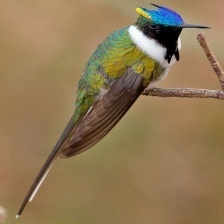
Species: HORNED SUNGEM
Scientific name: HELIACTIN BILOPHUS
ImageNet parent category: hummingbird